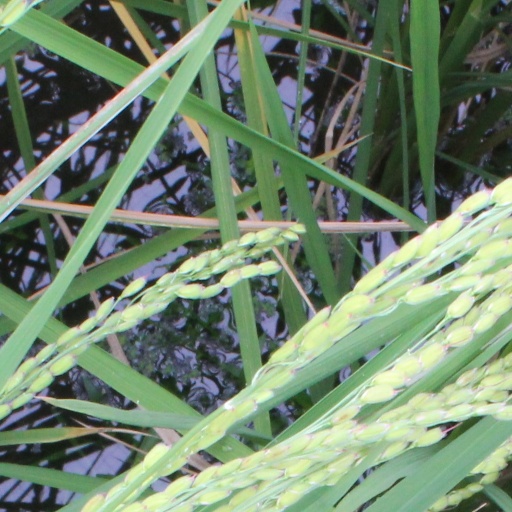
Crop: rice